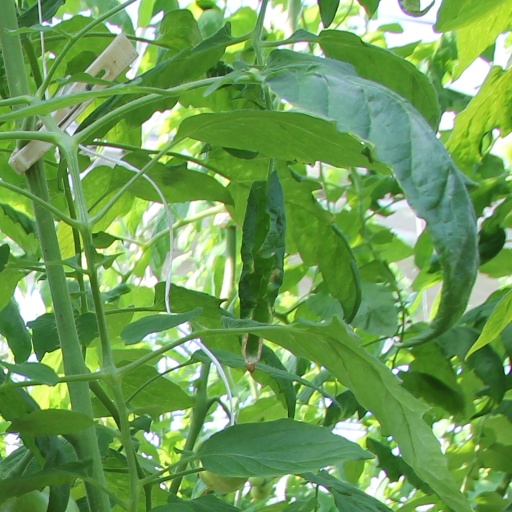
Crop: tomato